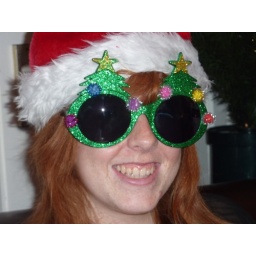
Lauren in Christmas hat and glasses